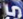
Number: 5